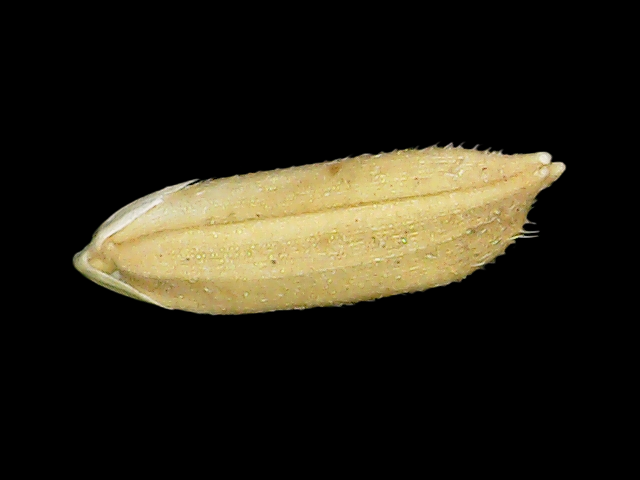
Rice variety: Bd30